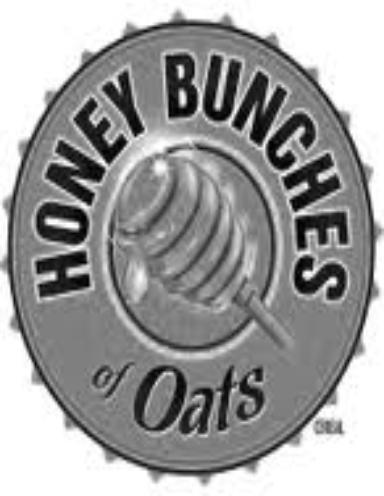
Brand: Honey Bunches of Oats
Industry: Food